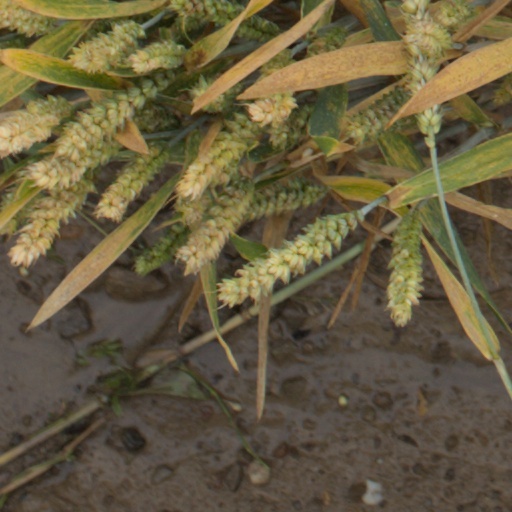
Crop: wheat